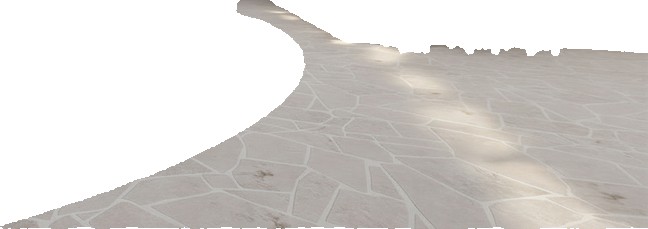
Surface category: floors